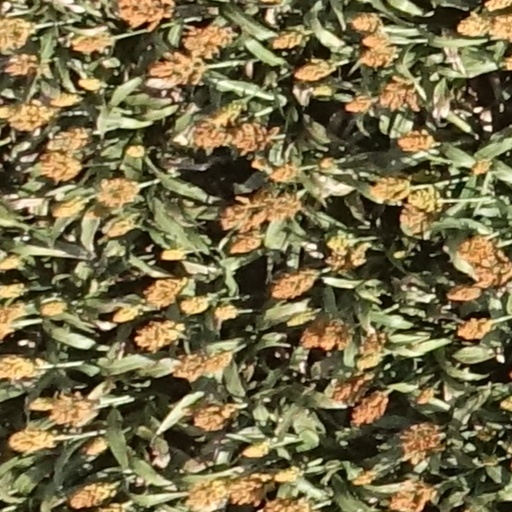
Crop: sorghum